Swedish Levant Company

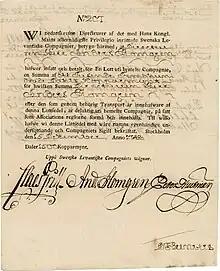
Stock of the Swedish Levant Company for 1500 daler copper coin, issued on 15 December 1748, made out in Stockholm to Anders Plomgren and signed personally by him and by Claes Grill, two founders and directors of the company.

The establishment of the company was a controversial issue. Major issues included which powers the Riksdag should grant the company. Members of the Hat Party generally argued for the English Levant Company structure, but this strategy was criticized by some merchants who favored a freer Dutch method while trading with the Ottomans.